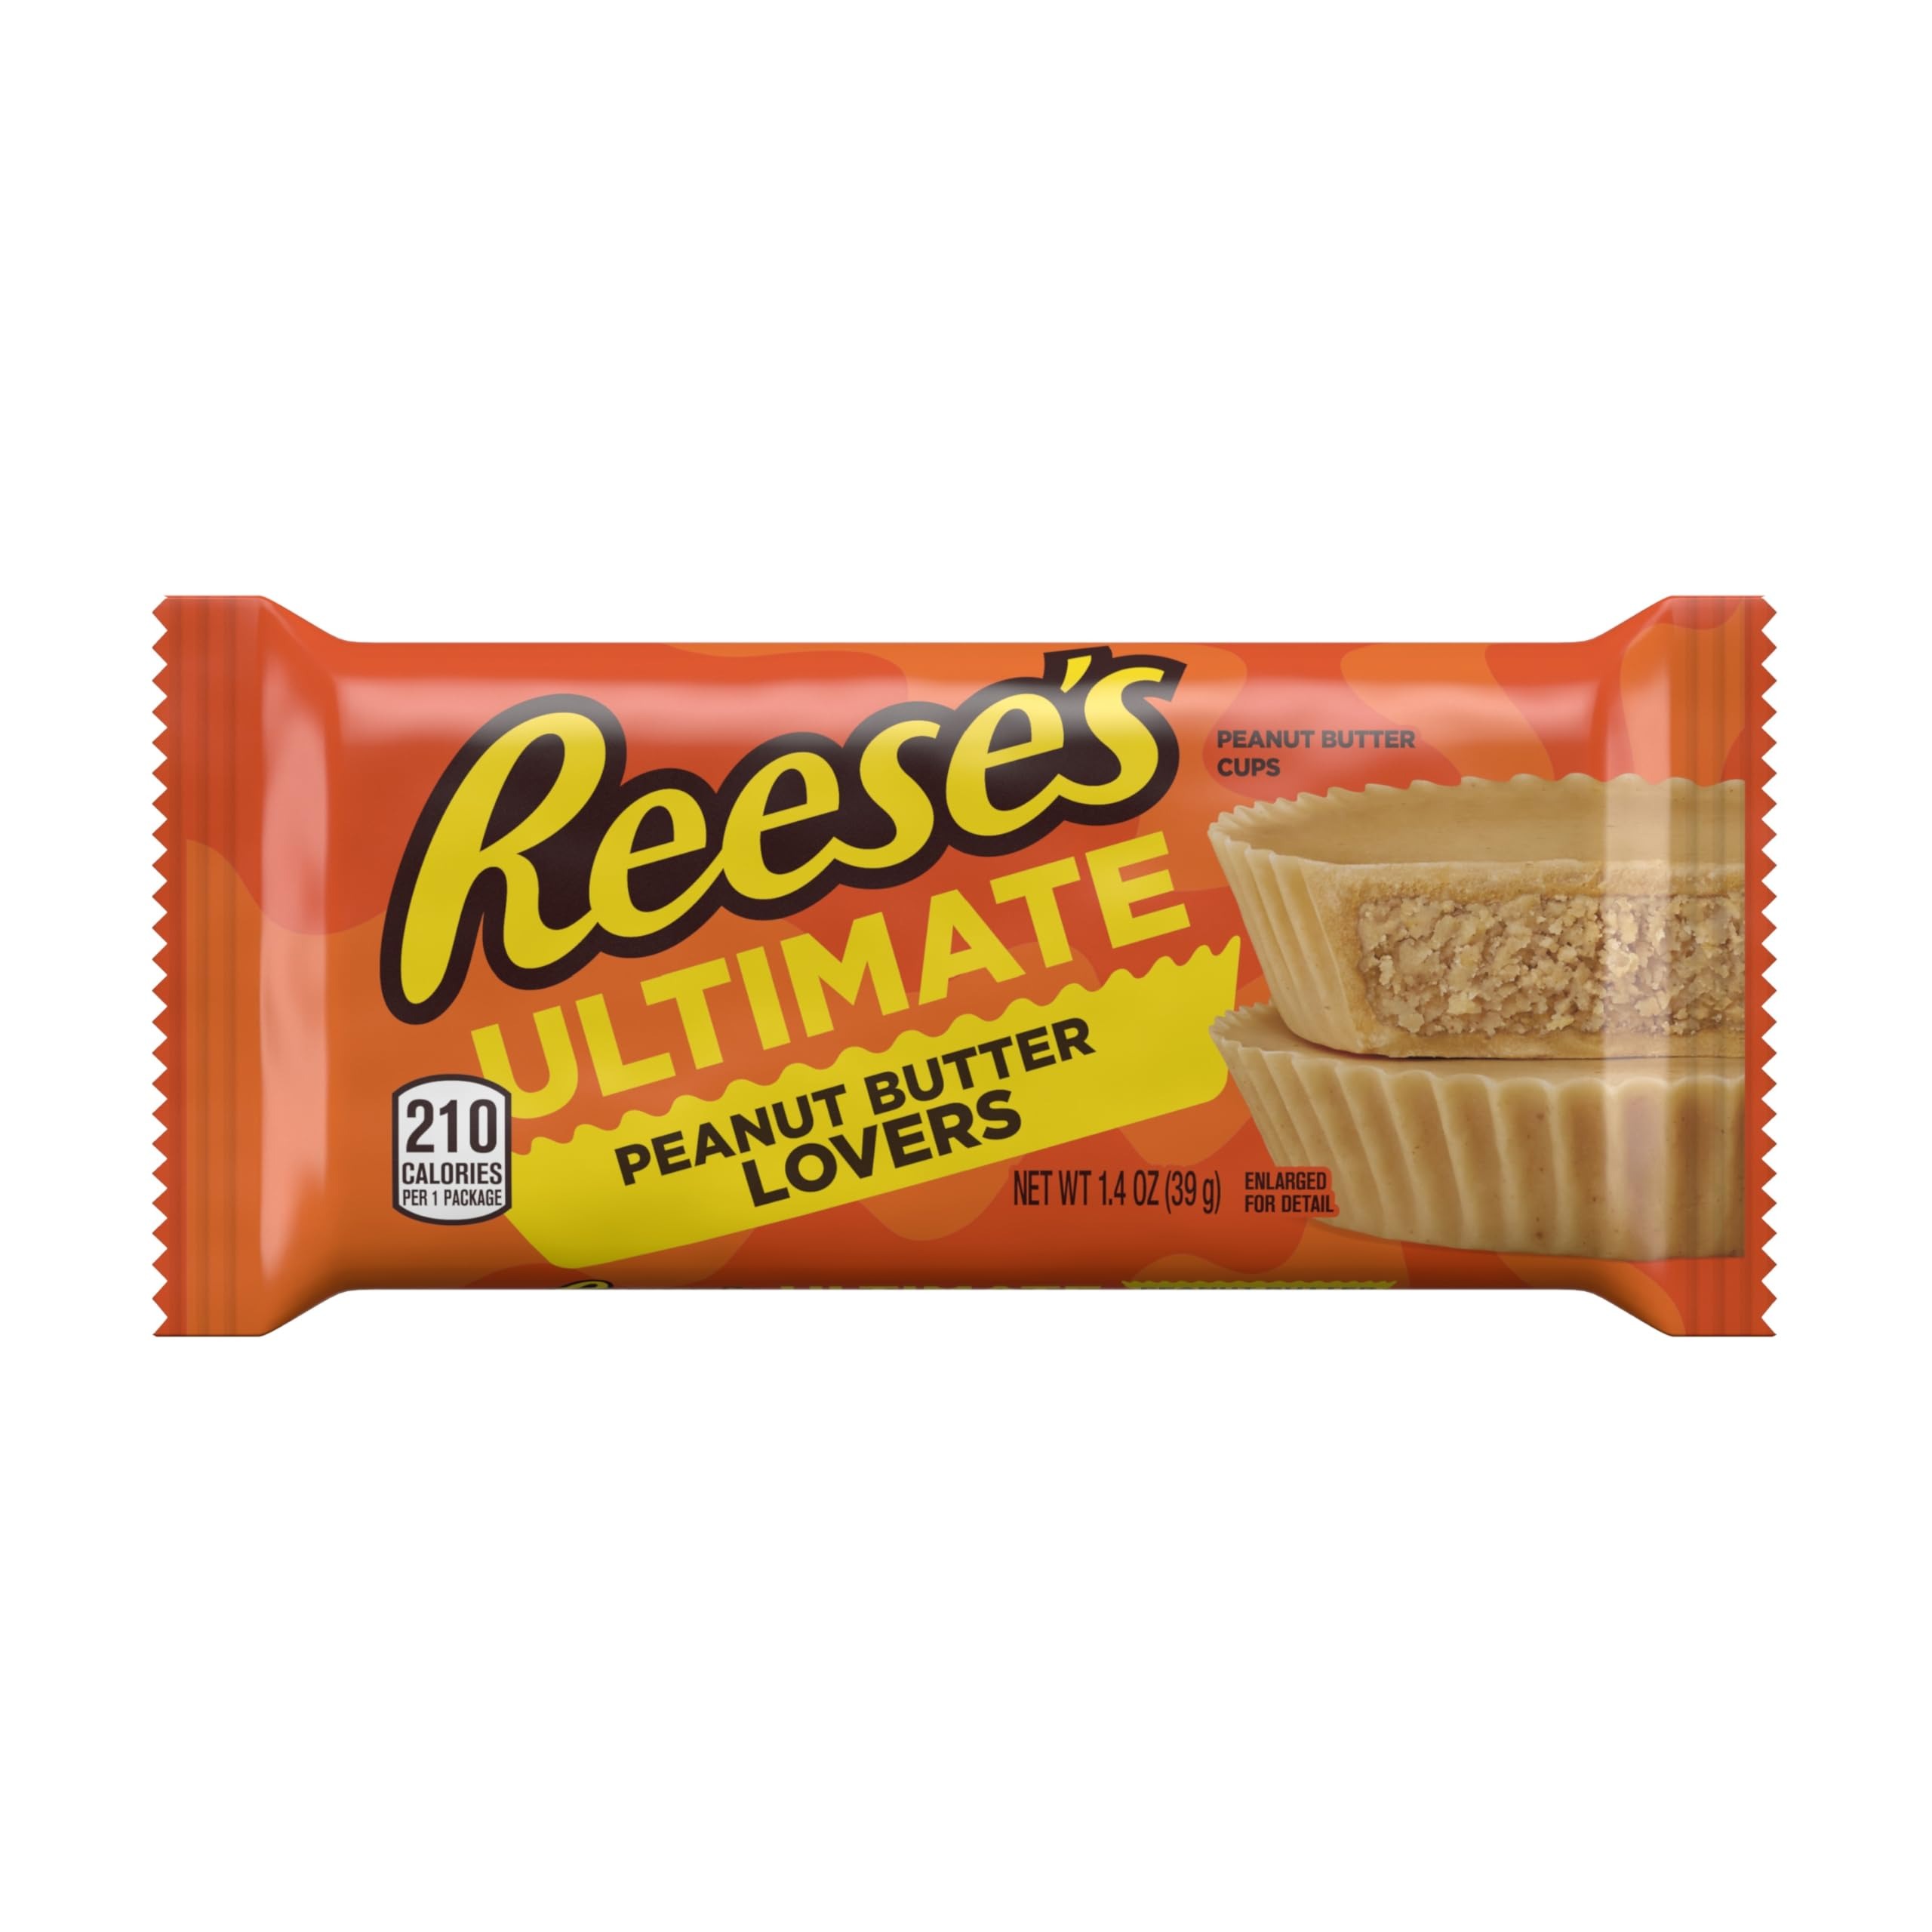
Item Name: REESE'S Ultimate Peanut Butter Lovers Peanut Butter Cups
Bullet Point 1: Reese's
Bullet Point 2: Peanut Butter
Bullet Point 3: Chocolate
Bullet Point 4: Limited Edition
Value: 1.4
Unit: Ounce

Price: 1.19